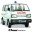
Label: ambulance